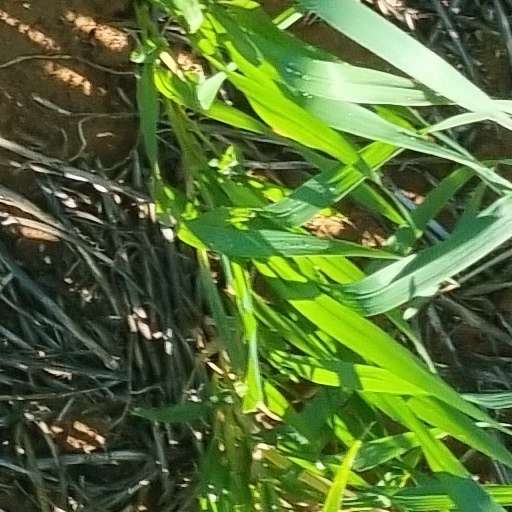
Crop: wheat